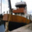
Label: ship